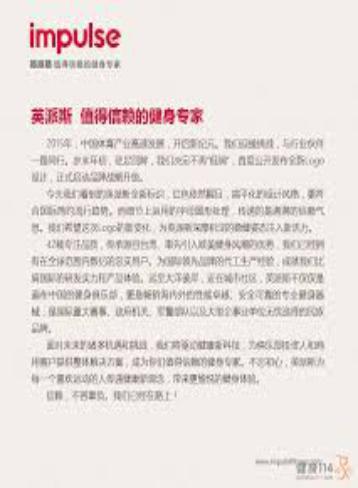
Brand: impulse
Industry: Others